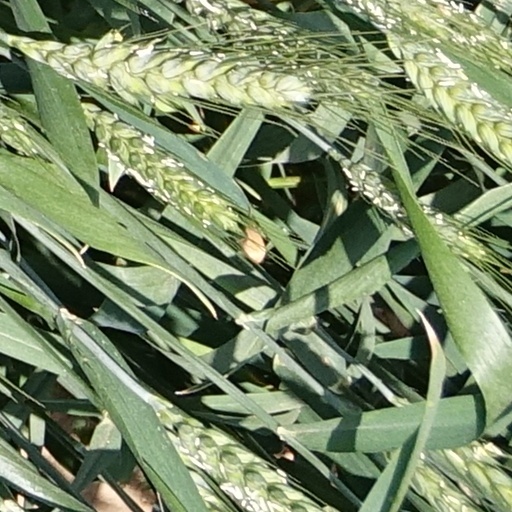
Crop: wheat